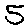
Label: 5